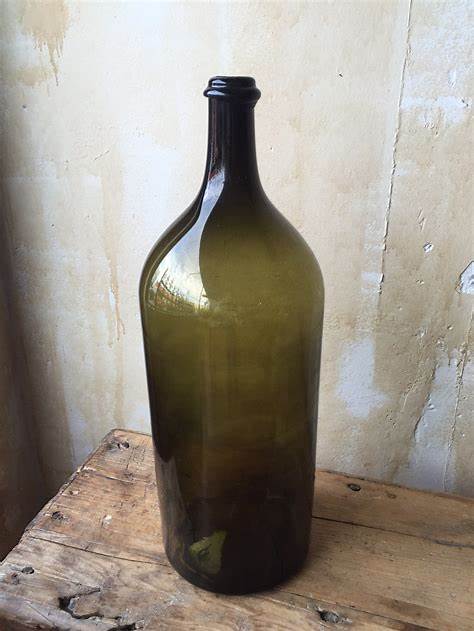
Waste category: glass